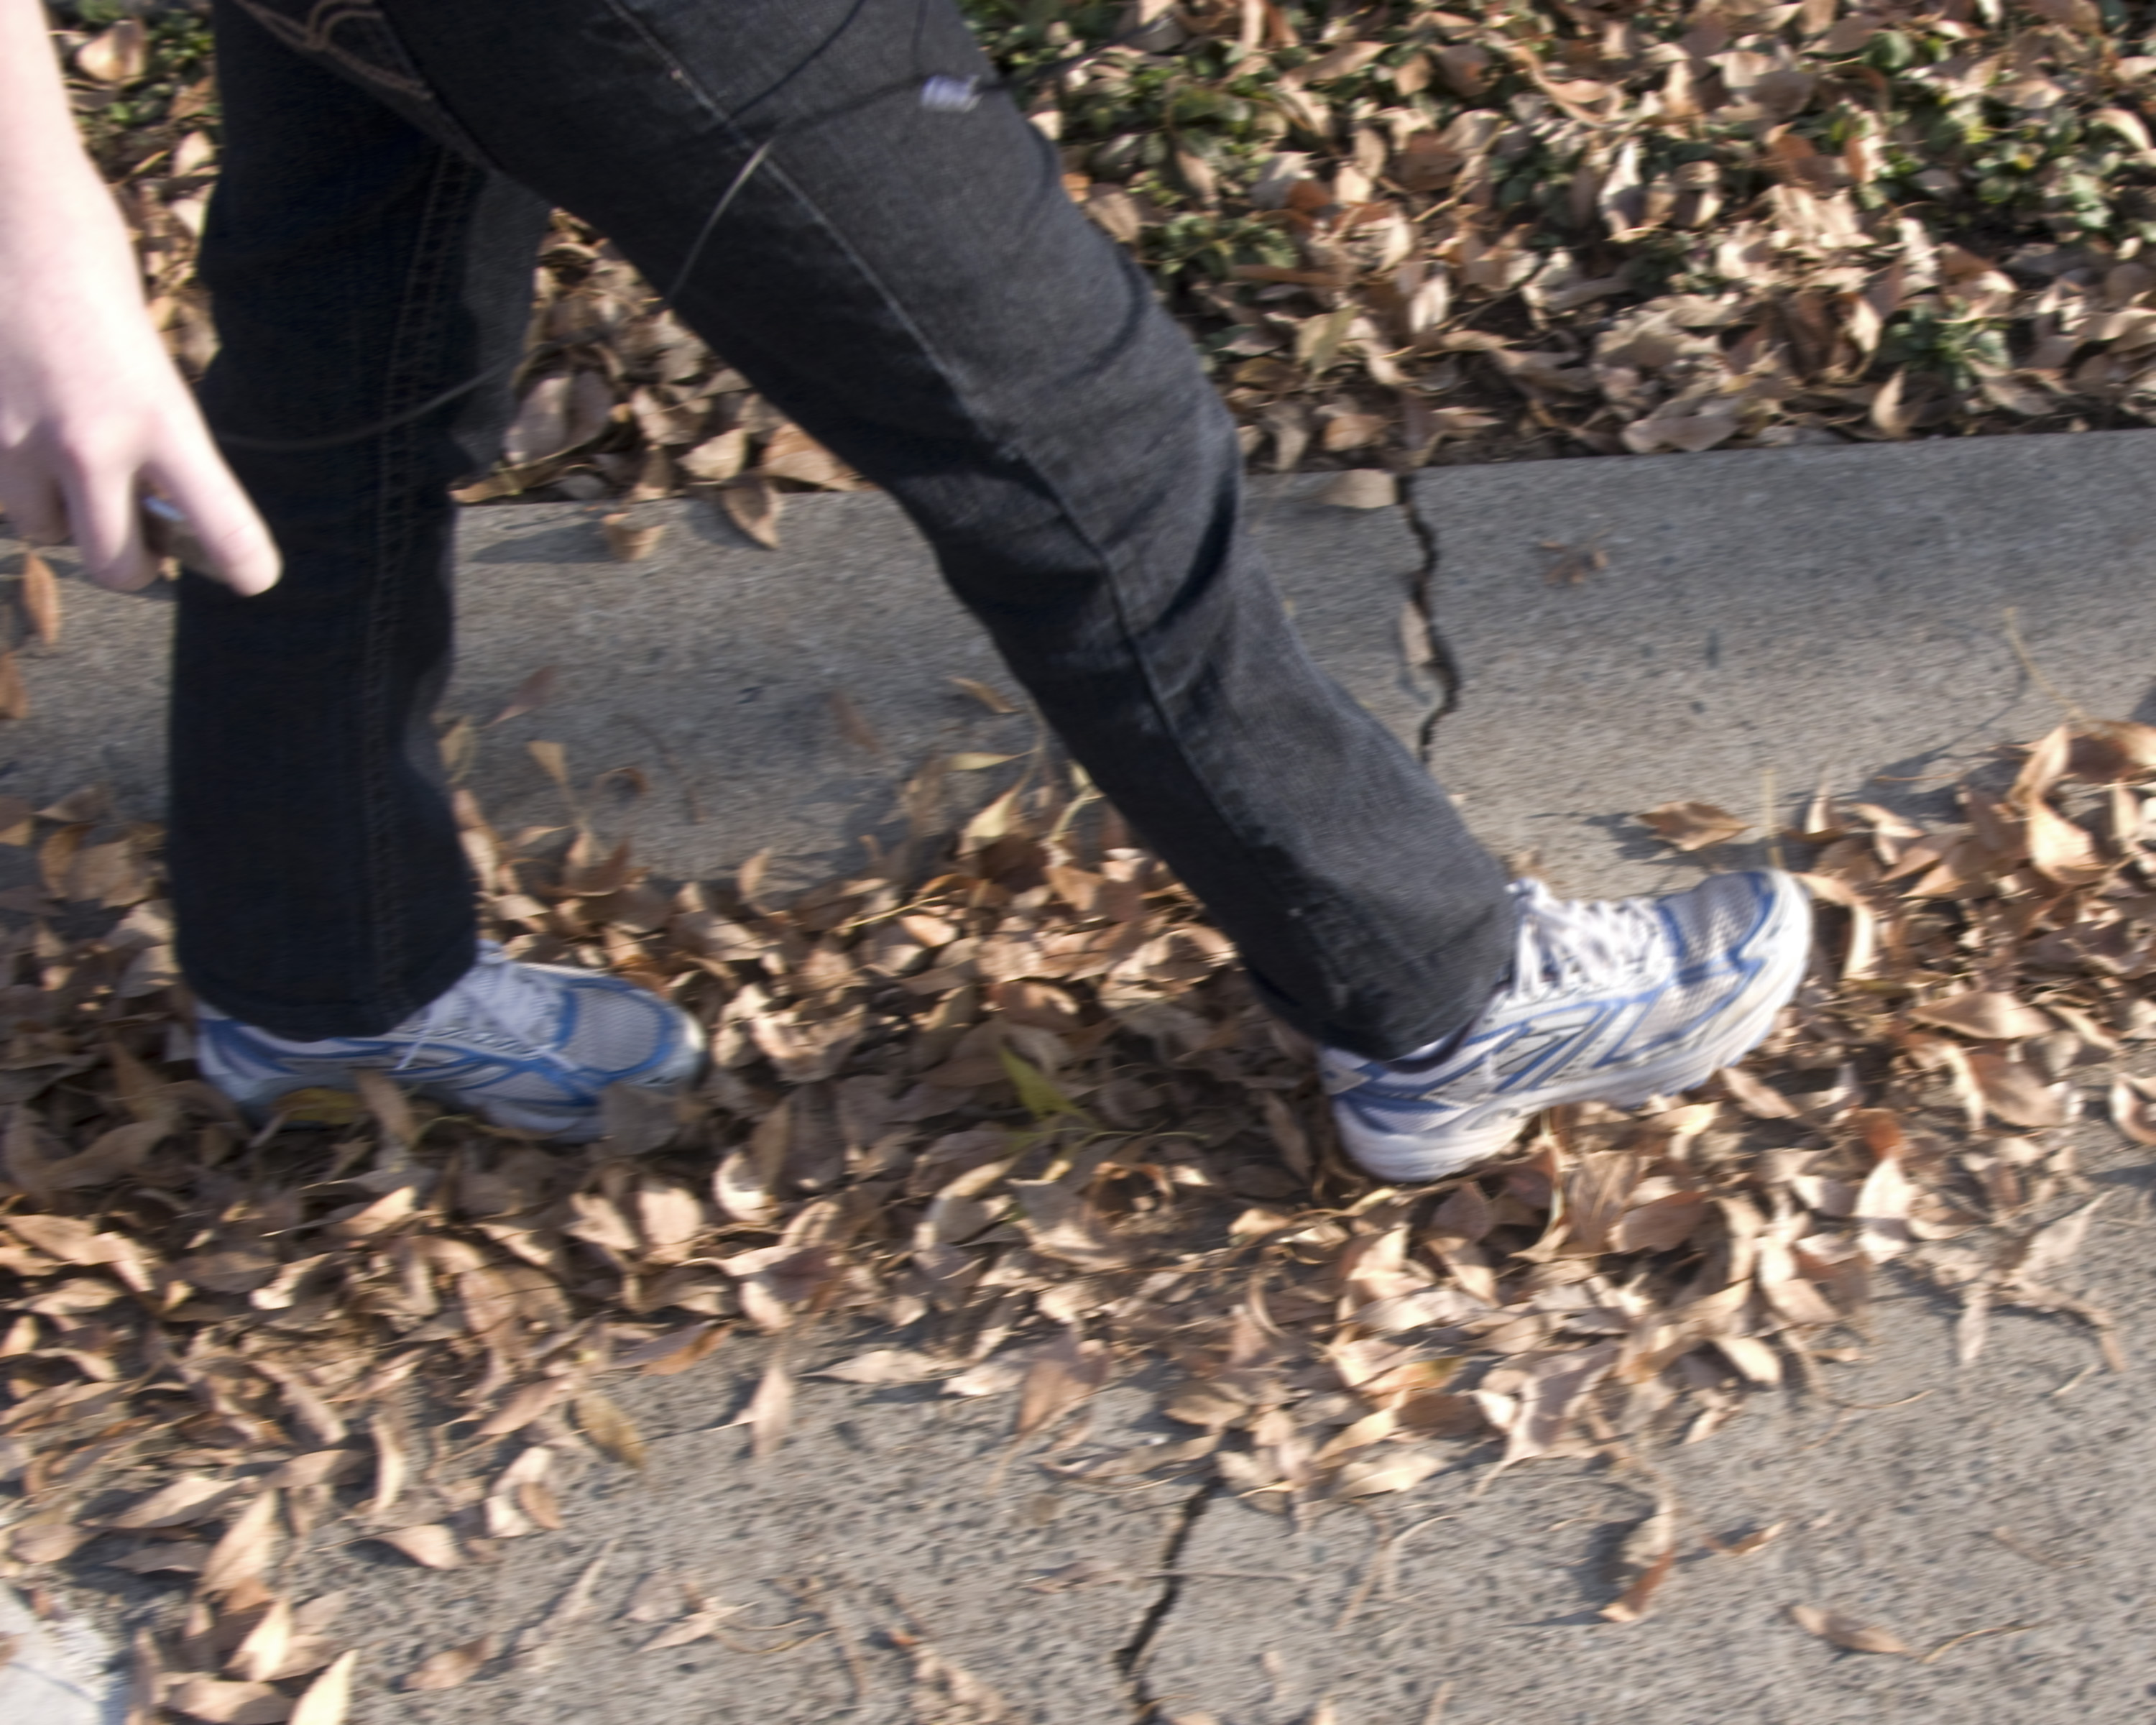
leg, soil, agriculture, california, footwear, sacramento